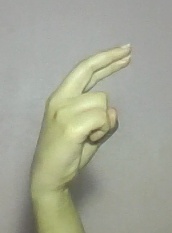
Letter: zay